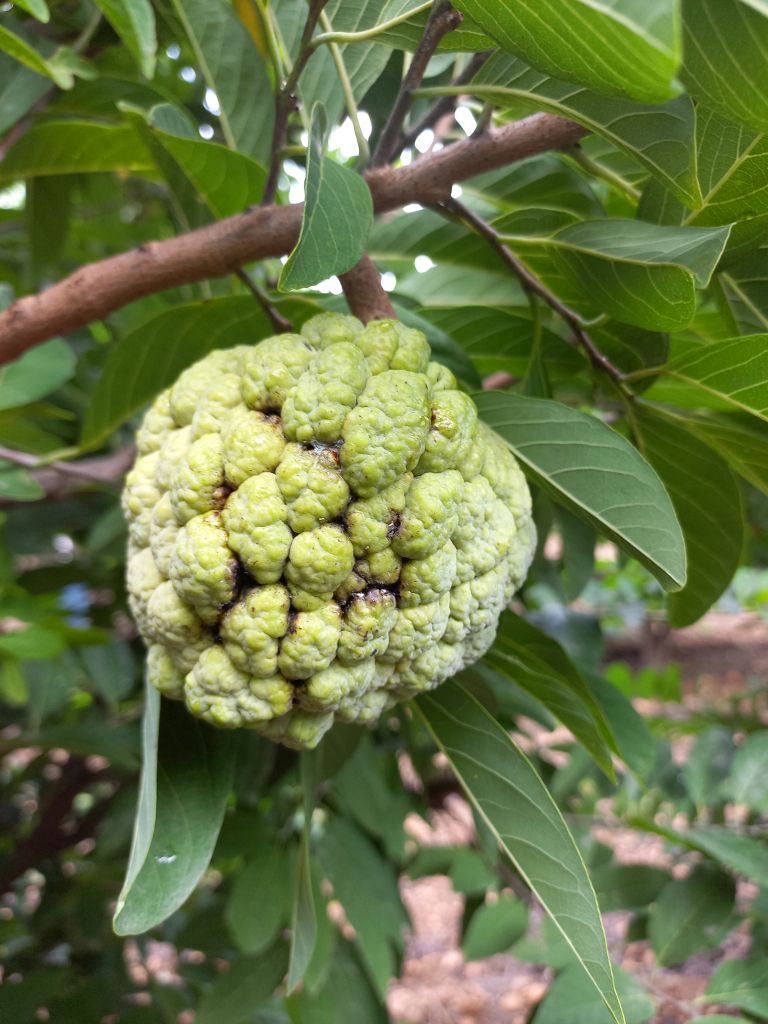
Disease label: Athracnose